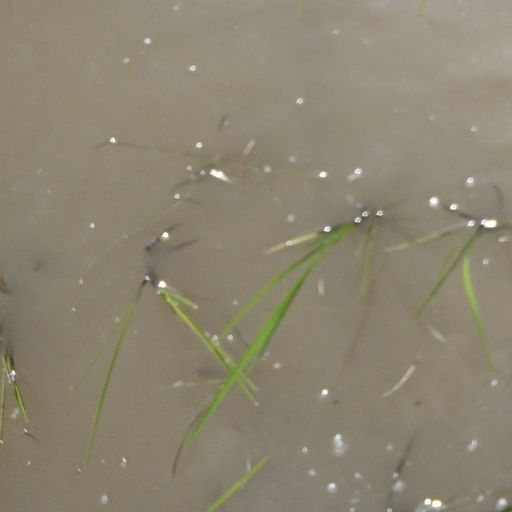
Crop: rice